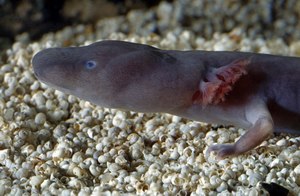
Hulepadde / Systematik / Sort hulepadde
Den sorte hulepadde, en underart af Proteus har et kortere hoved med veludviklede øjne.
Hulepadden er en blind halepadde der findes i underjordiske kalkstenshuler i Sydøsteuropa, langs den østlige kyst af Adriaterhavet. Den lever hele livet i vand og i totalt mørke og er som følge heraf helt farveløs og blind. Lokalt kaldes den også for Menneskefisken. Hulepadden er den eneste art i sin slægt Proteus, den eneste europæiske repræsentant for familien Proteidae, og det eneste europæiske hvirveldyr, der lever hele sit liv i huler uden lys.